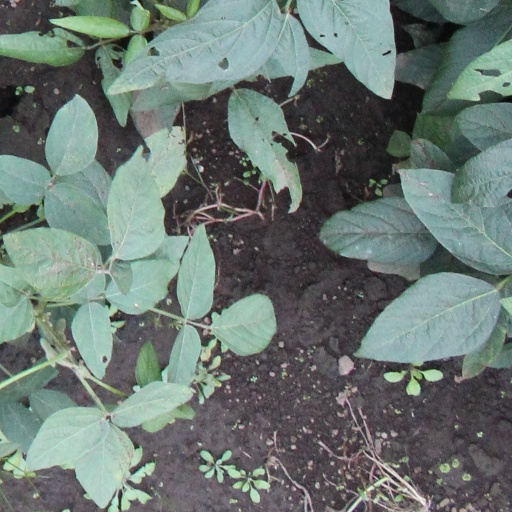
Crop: soybean